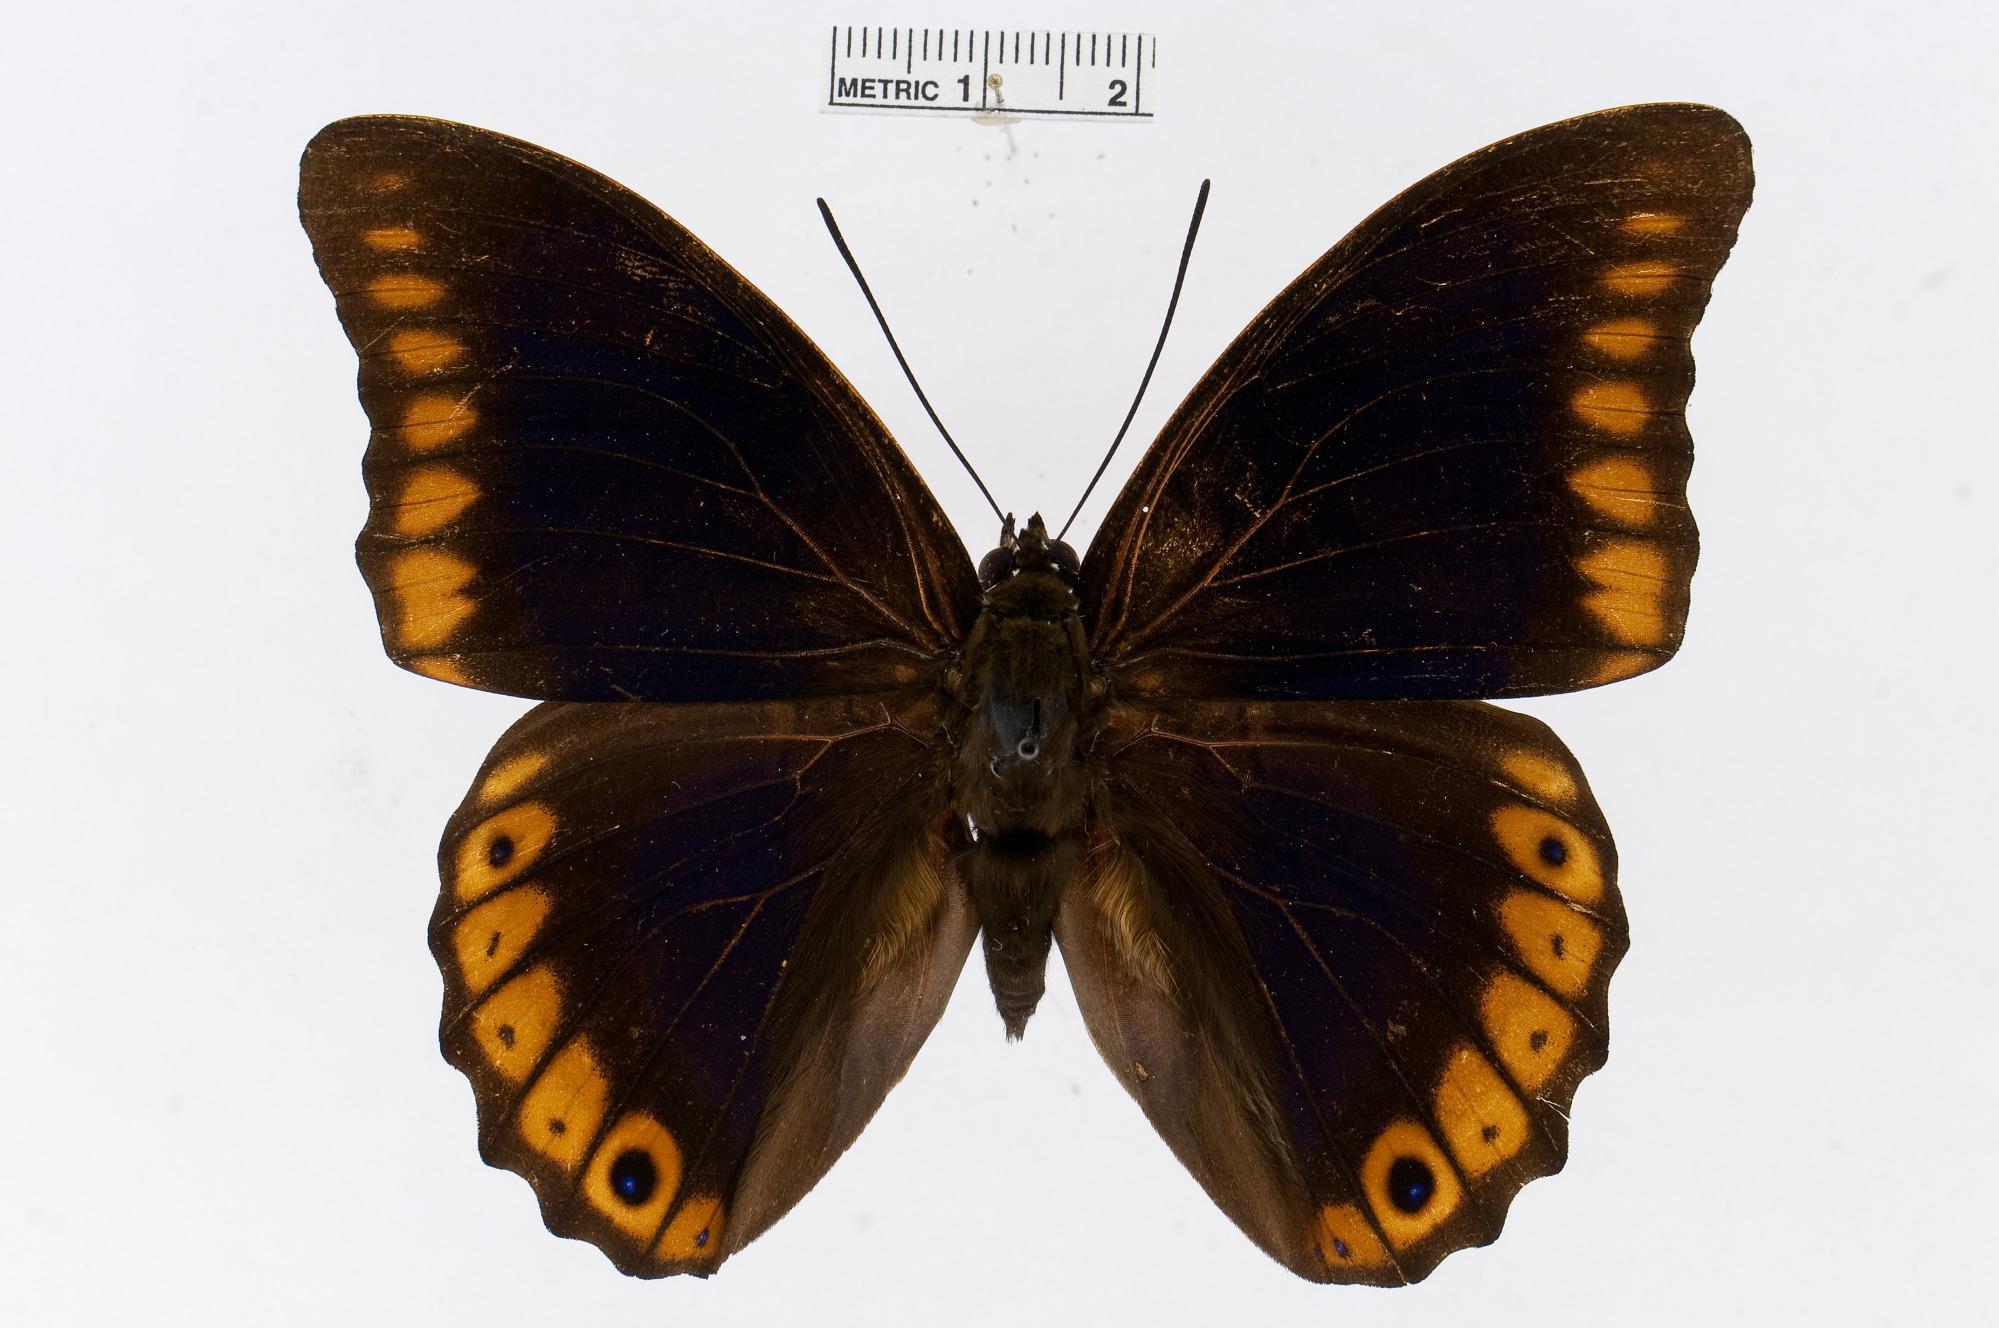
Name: Prepona deiphile
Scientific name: Prepona deiphile (Godart, 1824)
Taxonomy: Animalia, Arthropoda, Insecta, Lepidoptera, Nymphalidae, Charaxinae